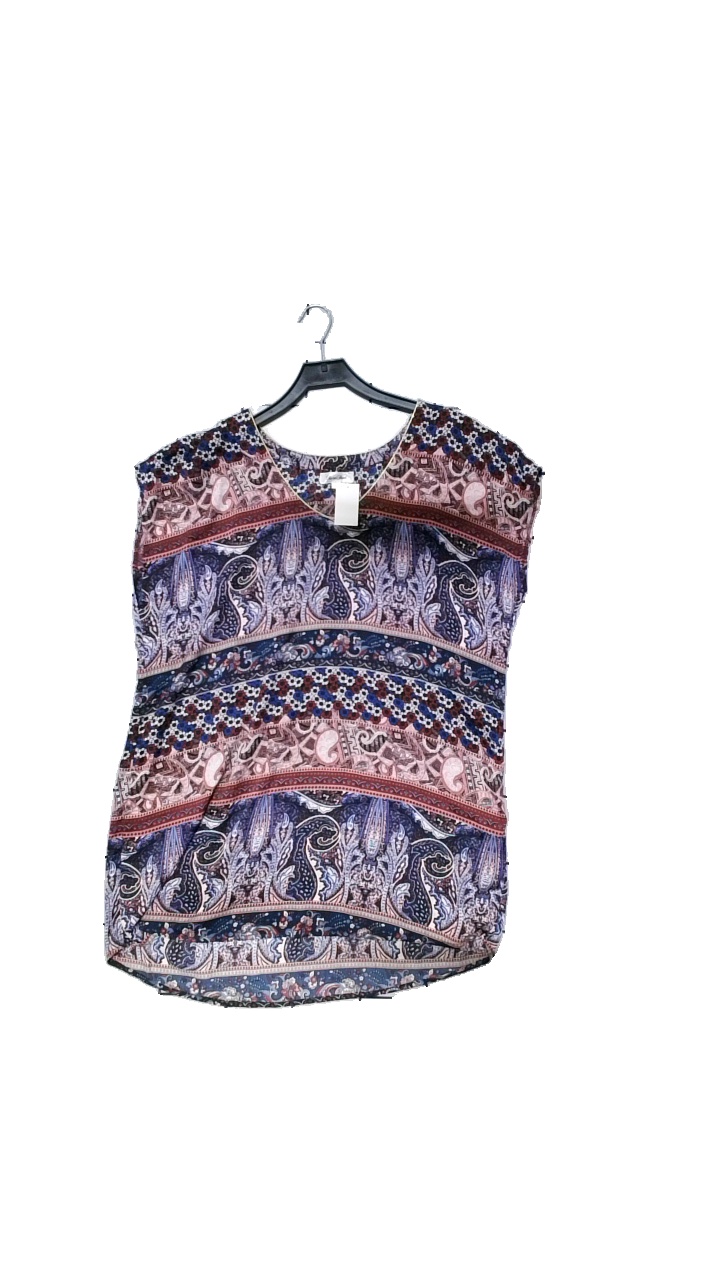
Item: Dress (Ladies)
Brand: Rosebud
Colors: Multicolor, Blue, Pink, Purple
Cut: Loose
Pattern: Geometric print
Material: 100% polyester
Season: Summer
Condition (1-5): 4
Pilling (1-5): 5
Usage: Reuse
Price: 50-100